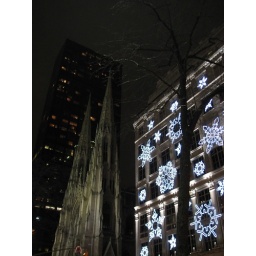
These blue snowflakes were illuminated and flashed on and off to music, like the water show in Vegas (or the Grove).